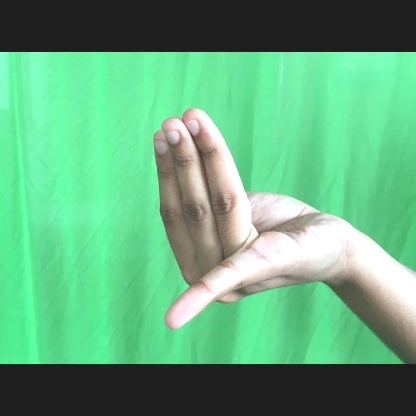
Mudra: Chaturam